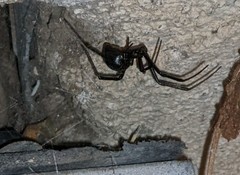
Species: Lactrodectus_hesperus